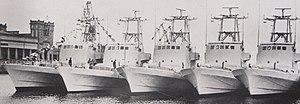
Cette page concerne l'année 1969 du calendrier grégorien.